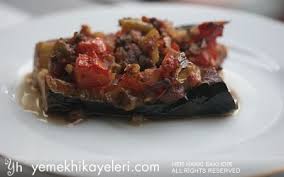
Yemek: karniyarik